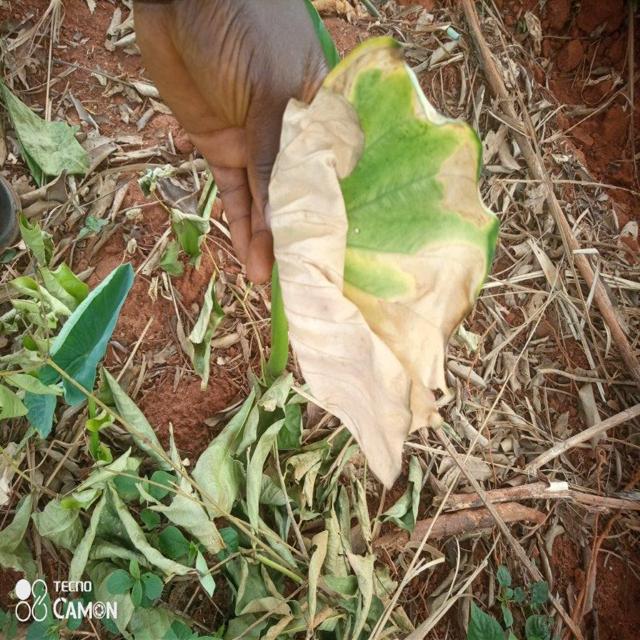
Label: Late_Blight